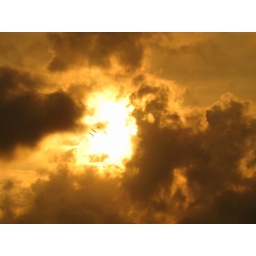
birds in the sky high above me